Tour Montparnasse

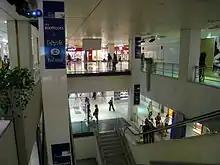

The tower is mainly occupied by offices. Various companies and organisations have settled in the tower: